Sindhi literature

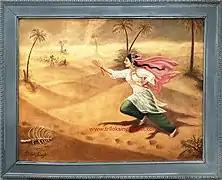
Sassi runs to Punhu in the Sassui Punnhun folktale.

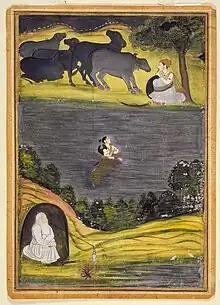
Sohni swims to meet her beloved Mehar.

As the Arabs lost control of Sindh, Sindhi-speaking inhabitants became rulers. This period is known as the classical period of Sindhi literature, although Persian remained the administrative language and Arabic remained a religious language. The Soomra dynasty ruled Sindh for over three centuries. The Sindhi language expanded and new literary ideas were expressed in Gech (گيچ) and Gahi (ڳاھ).